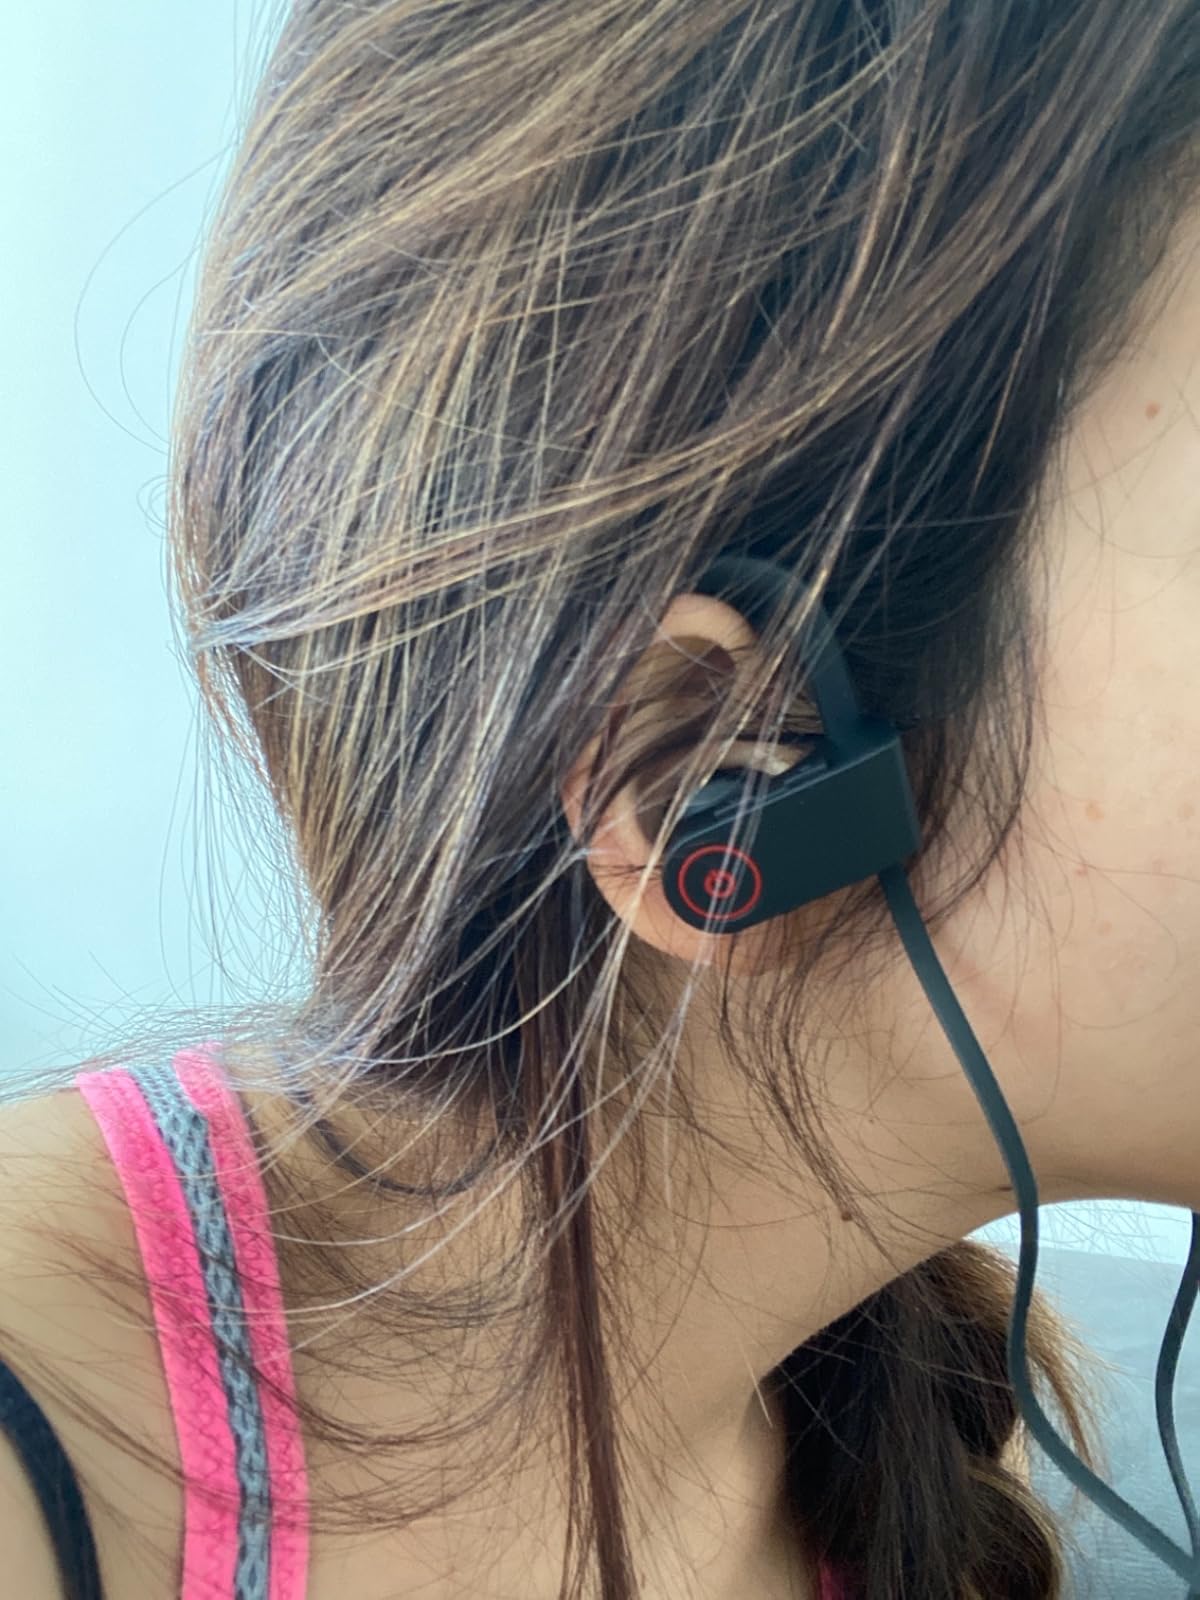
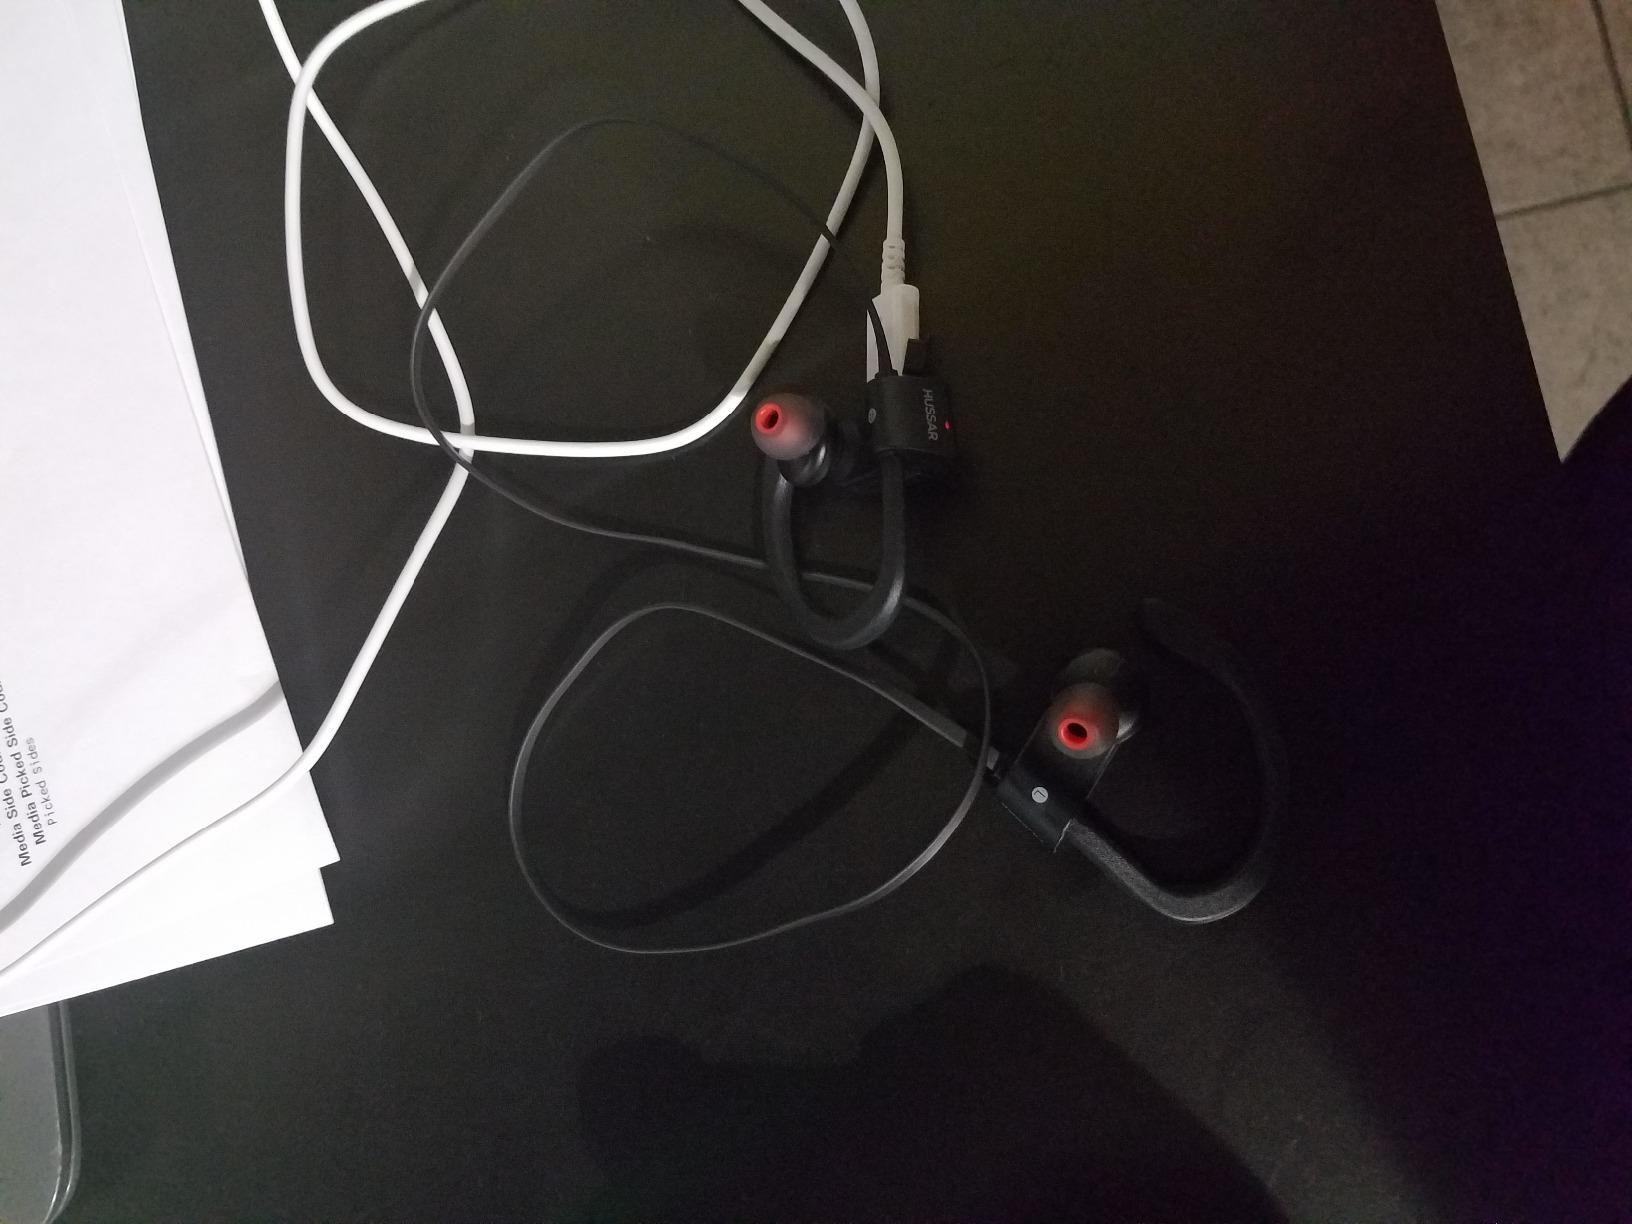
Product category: headphones
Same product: yes